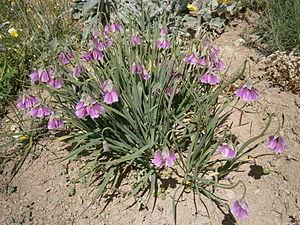
Le genre Allium regroupe des plantes monocotylédones de la famille des Amaryllidacées.